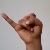
The image shows a hand gesture representing the letter 'J' in Indian Sign Language.